Ratte, Saône-et-Loire

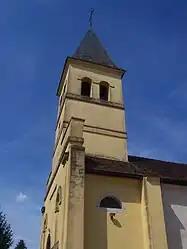
The church in Ratte

Ratte is a commune in the Saône-et-Loire department in the region of Bourgogne-Franche-Comté in eastern France.